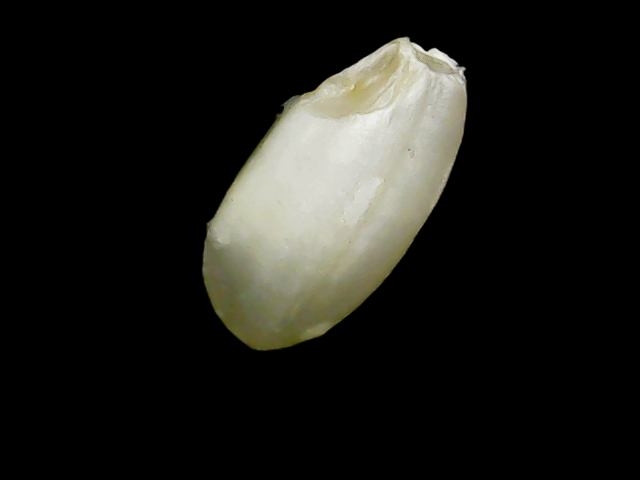
Rice variety: Binadhan8